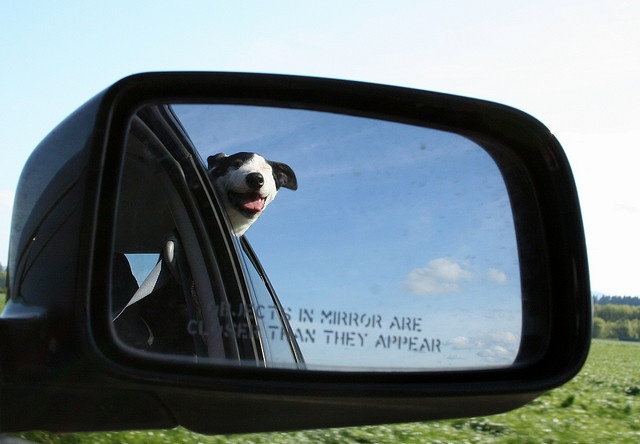
A rear view mirror reflecting a dog hanging out of a car door window.
A dog poking its head of the car window is seen in the side mirror.
A view through a rear view car mirror with a dog in it.
A dog hangs his head out of the window of a car.
A dog is poking its head out of a vehicle window.